Arctander (family)

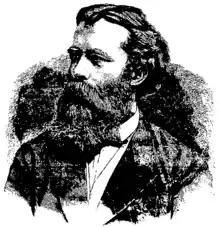
Cabinet minister Sofus Arctander. Drawer: Hans Christian Olsen

Arctander is the name of two Danish Danish]] amd Norwegian families: one from Trondheim and a Nordland family.